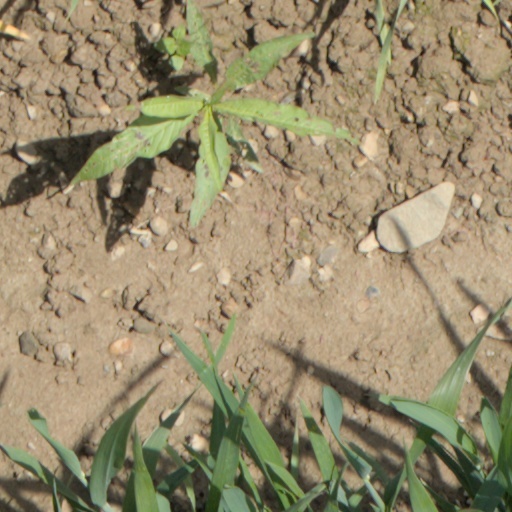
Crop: wheat